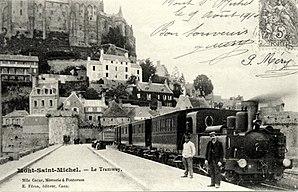
Vue d'une rame du tramway de la ligne de Pontorson au Mont-Saint-Michel en gare du Mont-Saint-Michel - vue d'un train vers 1910.
La ligne de Pontorson au Mont-Saint-Michel est une ancienne ligne de chemin de fer française longue de dix kilomètres, située dans le département de la Manche.